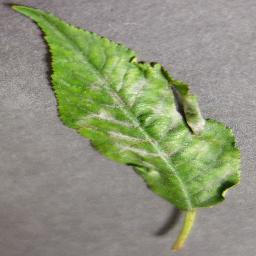
Label: Cherry___Powdery_mildew